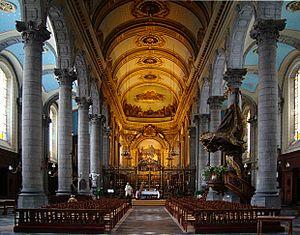
L'intérieur de l'église Saint-André à Lille (Nord). Commencés en 1701, les travaux dureront pendant plus d’un demi-siècle
Les destructions des guerres, particulièrement celles des sièges de 1792 et de 1914 mais aussi l’indifférence des habitants, la priorité donnée au développement industriel et les nécessités immédiates du logement ouvrier ont par le passé causé d'importants dégâts au patrimoine de Lille.